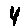
Label: 4